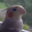
Label: bird